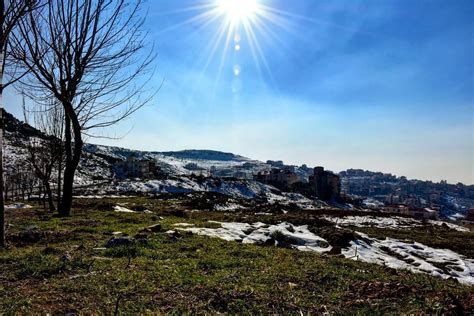
Weather: sun or clear